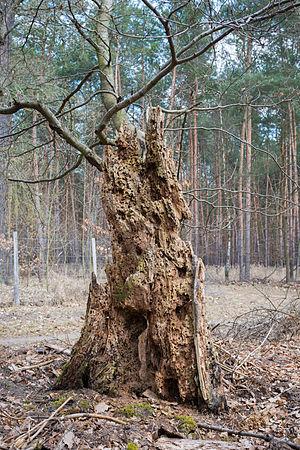
L'hôtel à insectes, appelé aussi nichoir à insectes, est un dispositif qui vise à faciliter la survie d'insectes et d'arachnides, notamment dans des écosystèmes où la pollinisation et la biodiversité sont recherchées, à l'exemple du jardin potager, du verger et de la construction haute qualité environnementale.